Dicentra peregrina

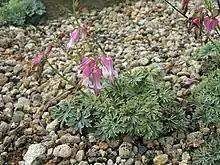
Hybrid (note wider-lobed leaves)

There are several hybrid cultivars, cultivated as ornamental plants, involving "Dicentra eximia", "Dicentra formosa", and "Dicentra nevadensis".